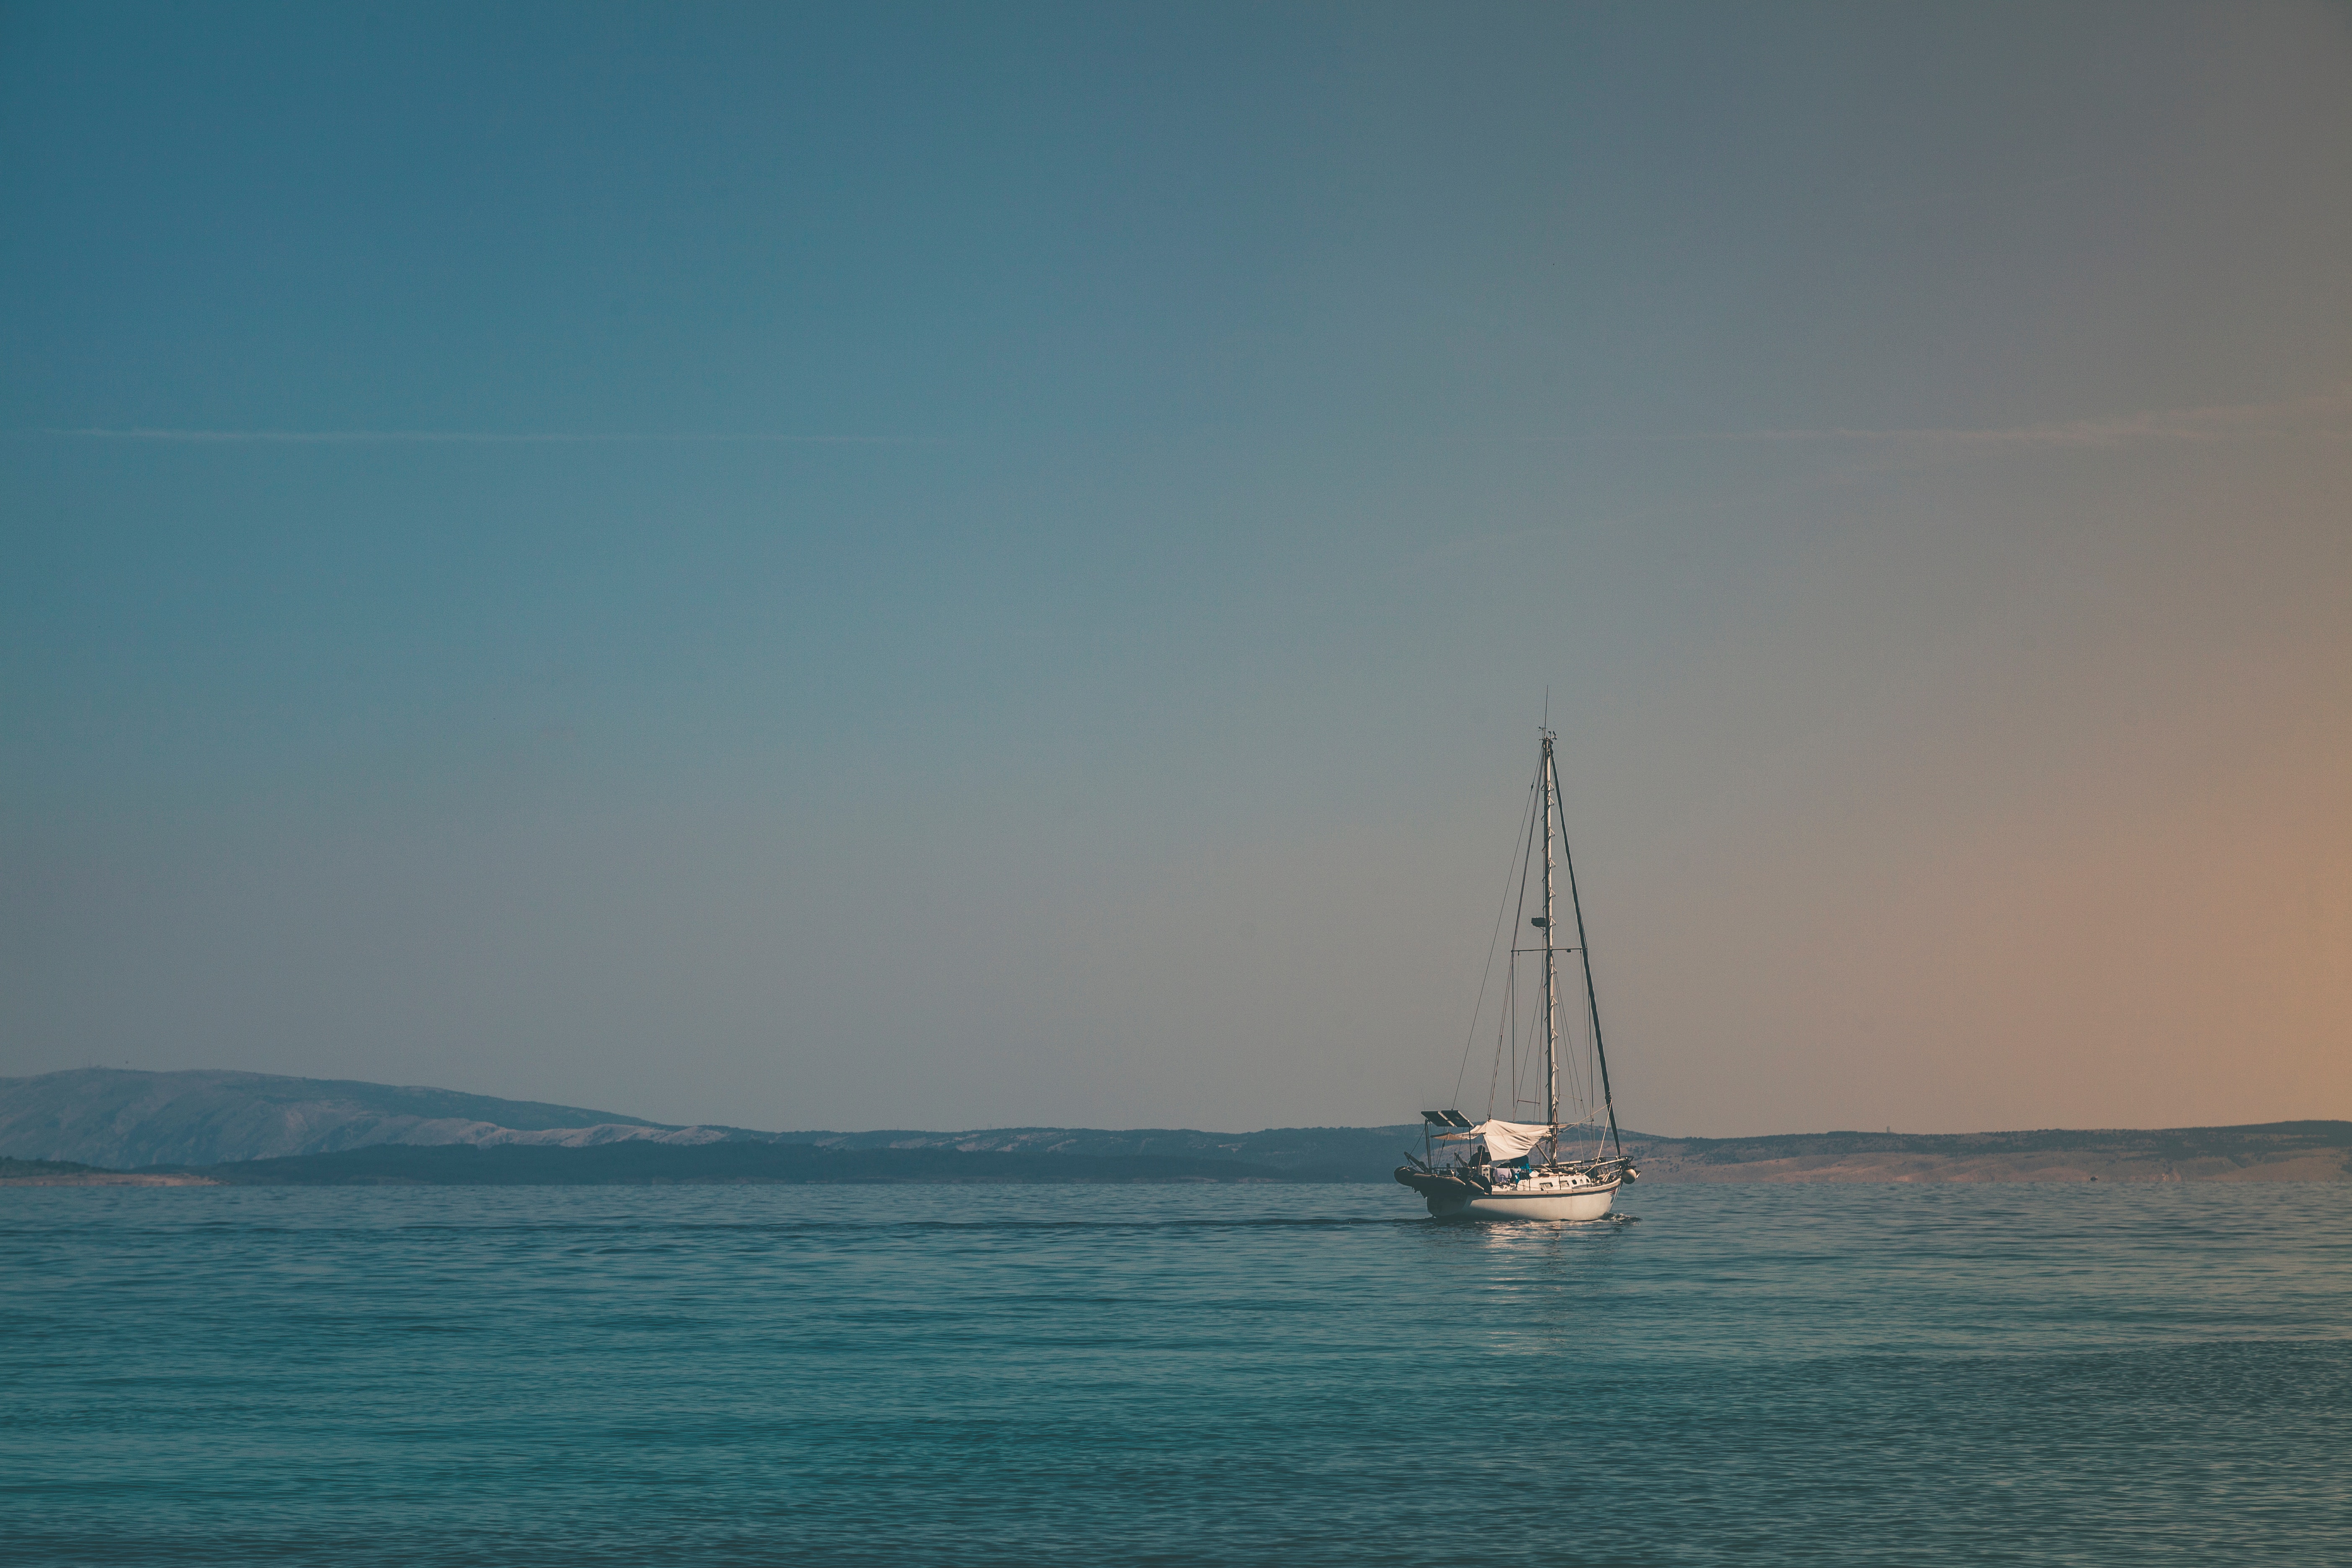
sky, blue, sea, water, boat, horizon, ocean, calm, sailing, vehicle, sailboat, sail, sound, cloud, watercraft, dhow, vacation, coastal and oceanic landforms, coast, boating, yacht, wave, bay, wind, channel